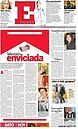
Label: paper